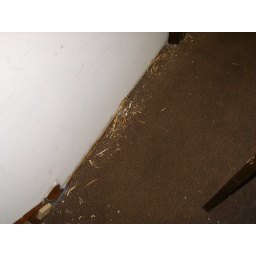
Bottom of wall by back door kicked in, wood chips all over.